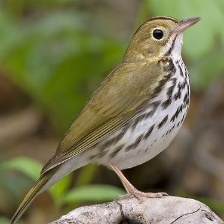
Species: OVENBIRD
Scientific name: SEIURUS AUROCAPILLA